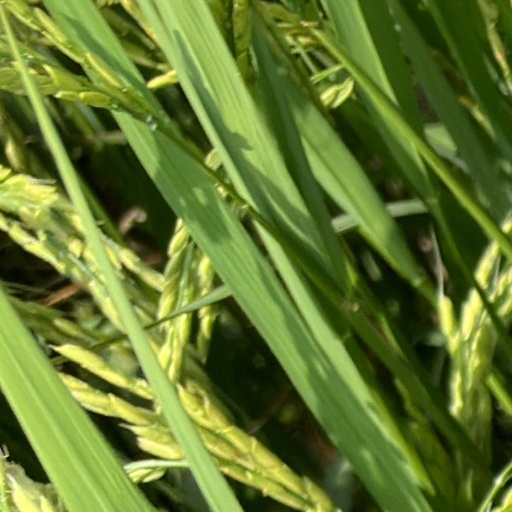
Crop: rice